House of the Faun

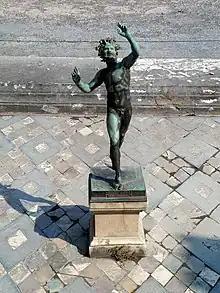
Copy of the Dancing Faun

The House of the Faun, constructed in the 2nd century BCE during the Samnite period (180 BCE), was a grand Hellenistic residence that was framed by peristyle in Pompeii, Italy. The historical significance in this impressive estate is found in the many great pieces of art that were well preserved from the ash of the eruption of Mount Vesuvius in 79 CE. It is one of the most luxurious aristocratic houses from the Roman Republic, and reflects this period better than most archaeological evidence found even in Rome itself.